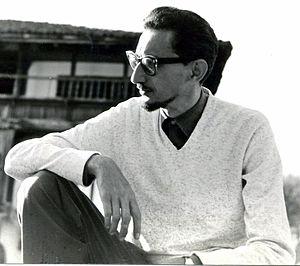
Borislav Pekić est un écrivain serbe. Il est né en 1930 dans une famille aisée du Monténégro, alors membre du Royaume de Yougoslavie. De 1945 jusqu'à son départ pour Londres en 1971, il a vécu à Belgrade. Il est considéré comme l'un des plus importants écrivains serbes du XXᵉ siècle. Il a été membre de l'Académie serbe des sciences et des arts.